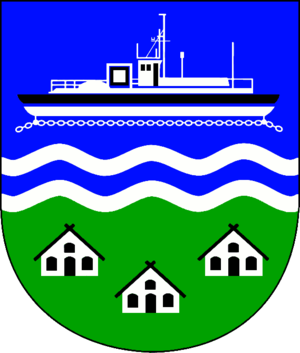
Oldenbüttel est une commune allemande du Schleswig-Holstein, située dans l'arrondissement de Rendsburg-Eckernförde, à 20 kilomètres au sud-ouest de la ville de Rendsburg. Oldenbüttel est l'une des 30 communes de l'Amt Mittelholstein dont le siège est à Hohenwestedt. Le territoire de la commune est séparé en deux parties par le canal de Kiel.